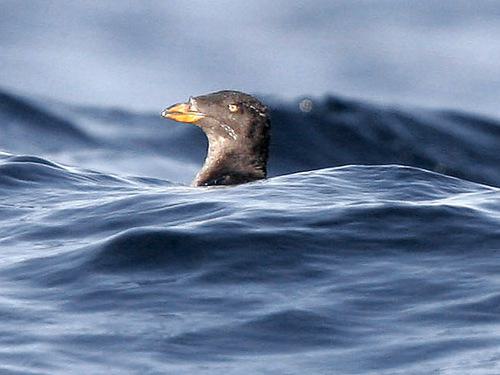
A photo of a rhinoceros auklet